Danish Chamber of Commerce

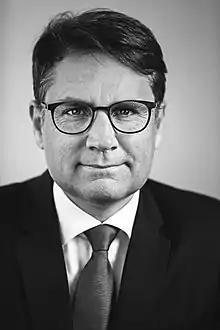
Brian Mikkelsen, CEO of the Danish Chamber of Commerce

The Danish Chamber of Commerce was founded on 1 January 2007 as a result of a merger between Dansk Handel & Service and the Chamber of Commerce (previously Handelskammeret, HTSI).